Anna de' Medici, Archduchess of Austria

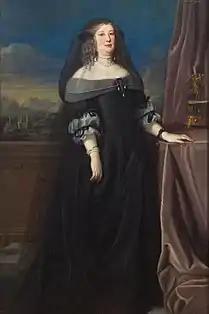
Anna de' Medici in widow garb, c. 1666. Painted by Giovanni Maria Morandi.

In 1662, Ferdinand Charles died. As they had only two surviving daughters, his younger brother Sigismund Francis inherited the County of Tyrol and Further Austria. On the eve of his marriage to another princess however, Sigismund Francis died in 1665. This meant that the county reverted to direct rule from Vienna, despite the efforts of Anna to preserve some vestige of power for herself as dowager countess. Her attempts to persuade Vienna also stemmed from the fact that Anna wanted to protect the rights of her two daughters. The dispute was remedied in 1673, when Claudia Felicitas married Emperor Leopold I, who had seized the county.